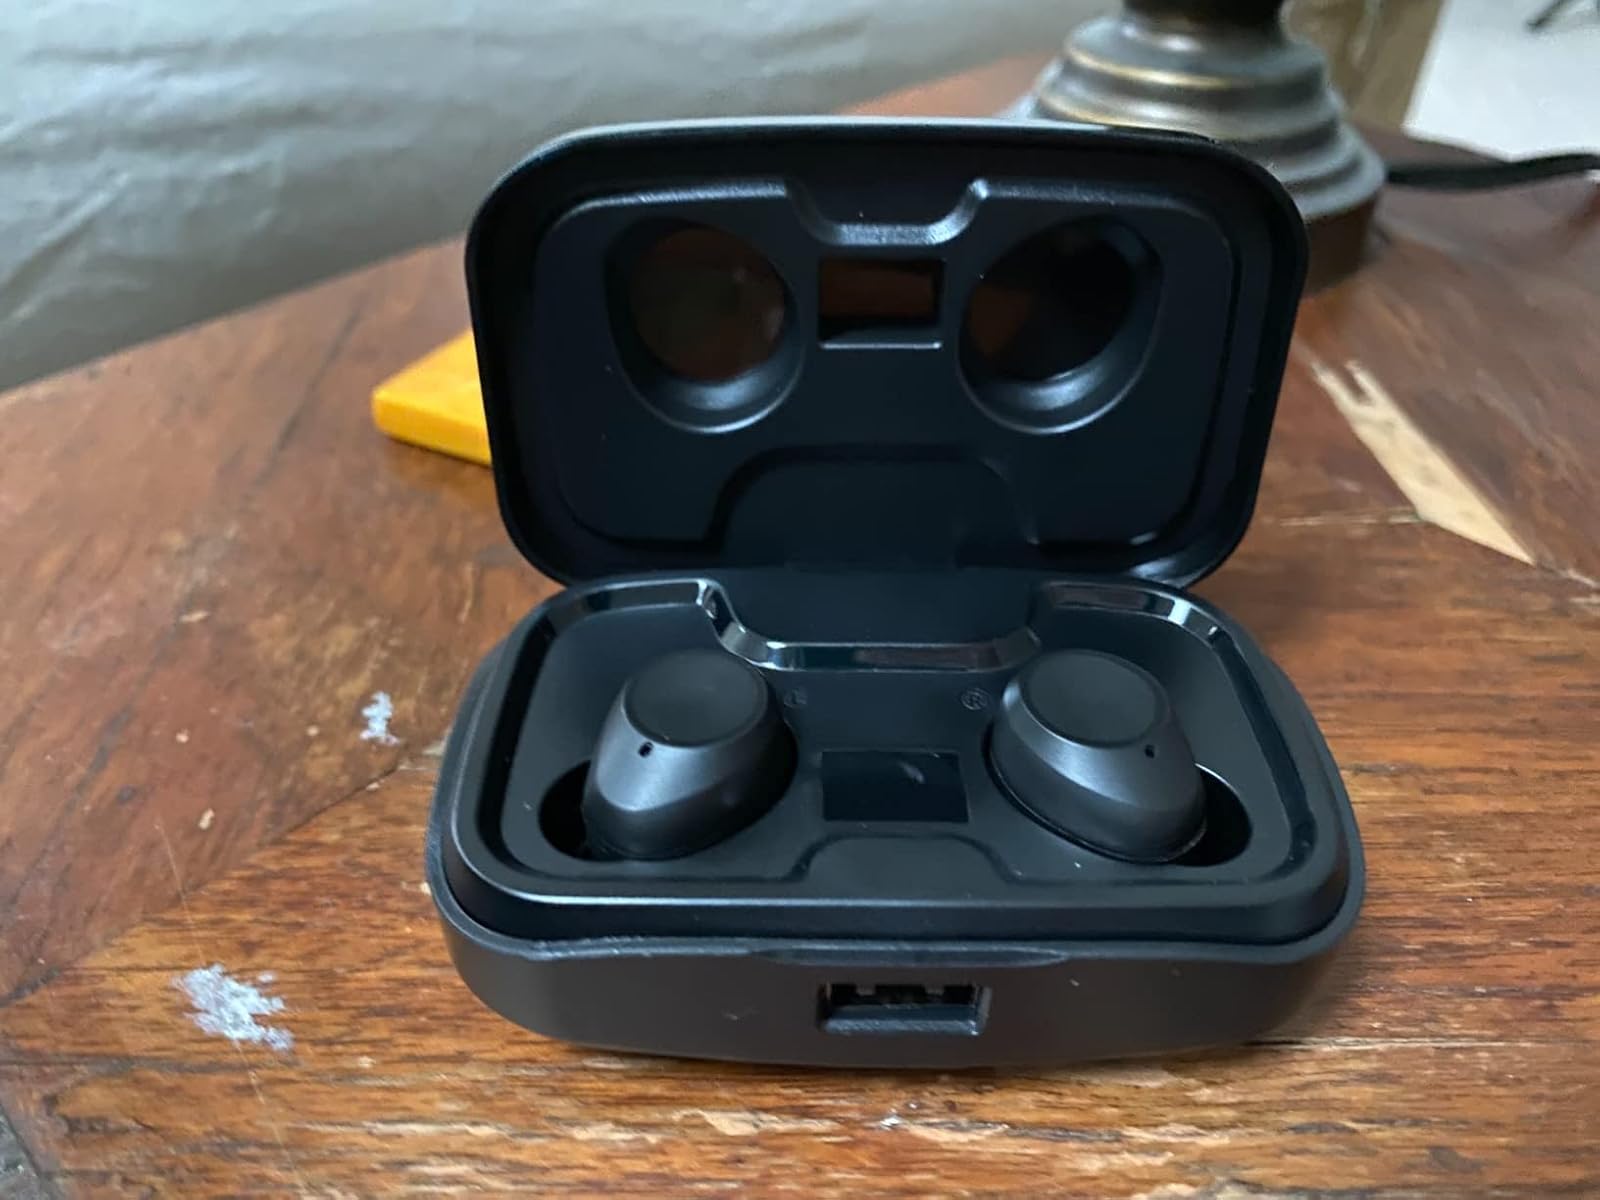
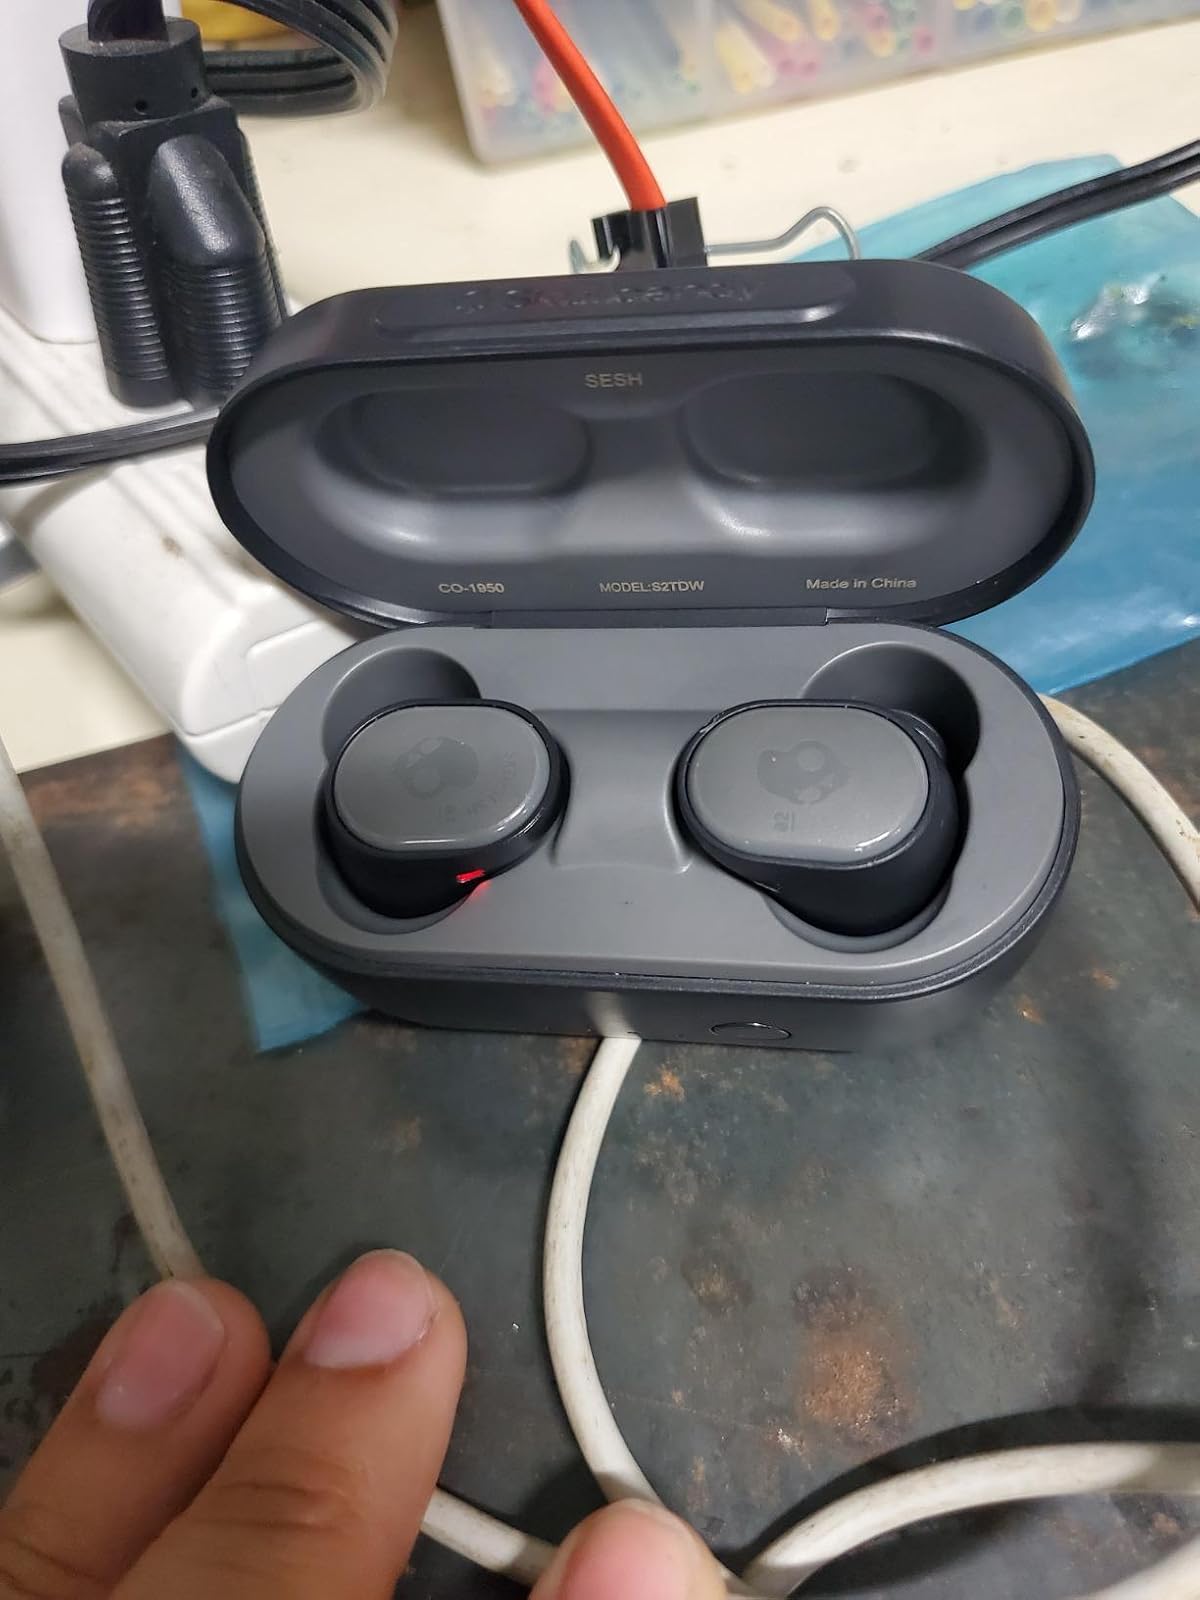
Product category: earbuds
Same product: no